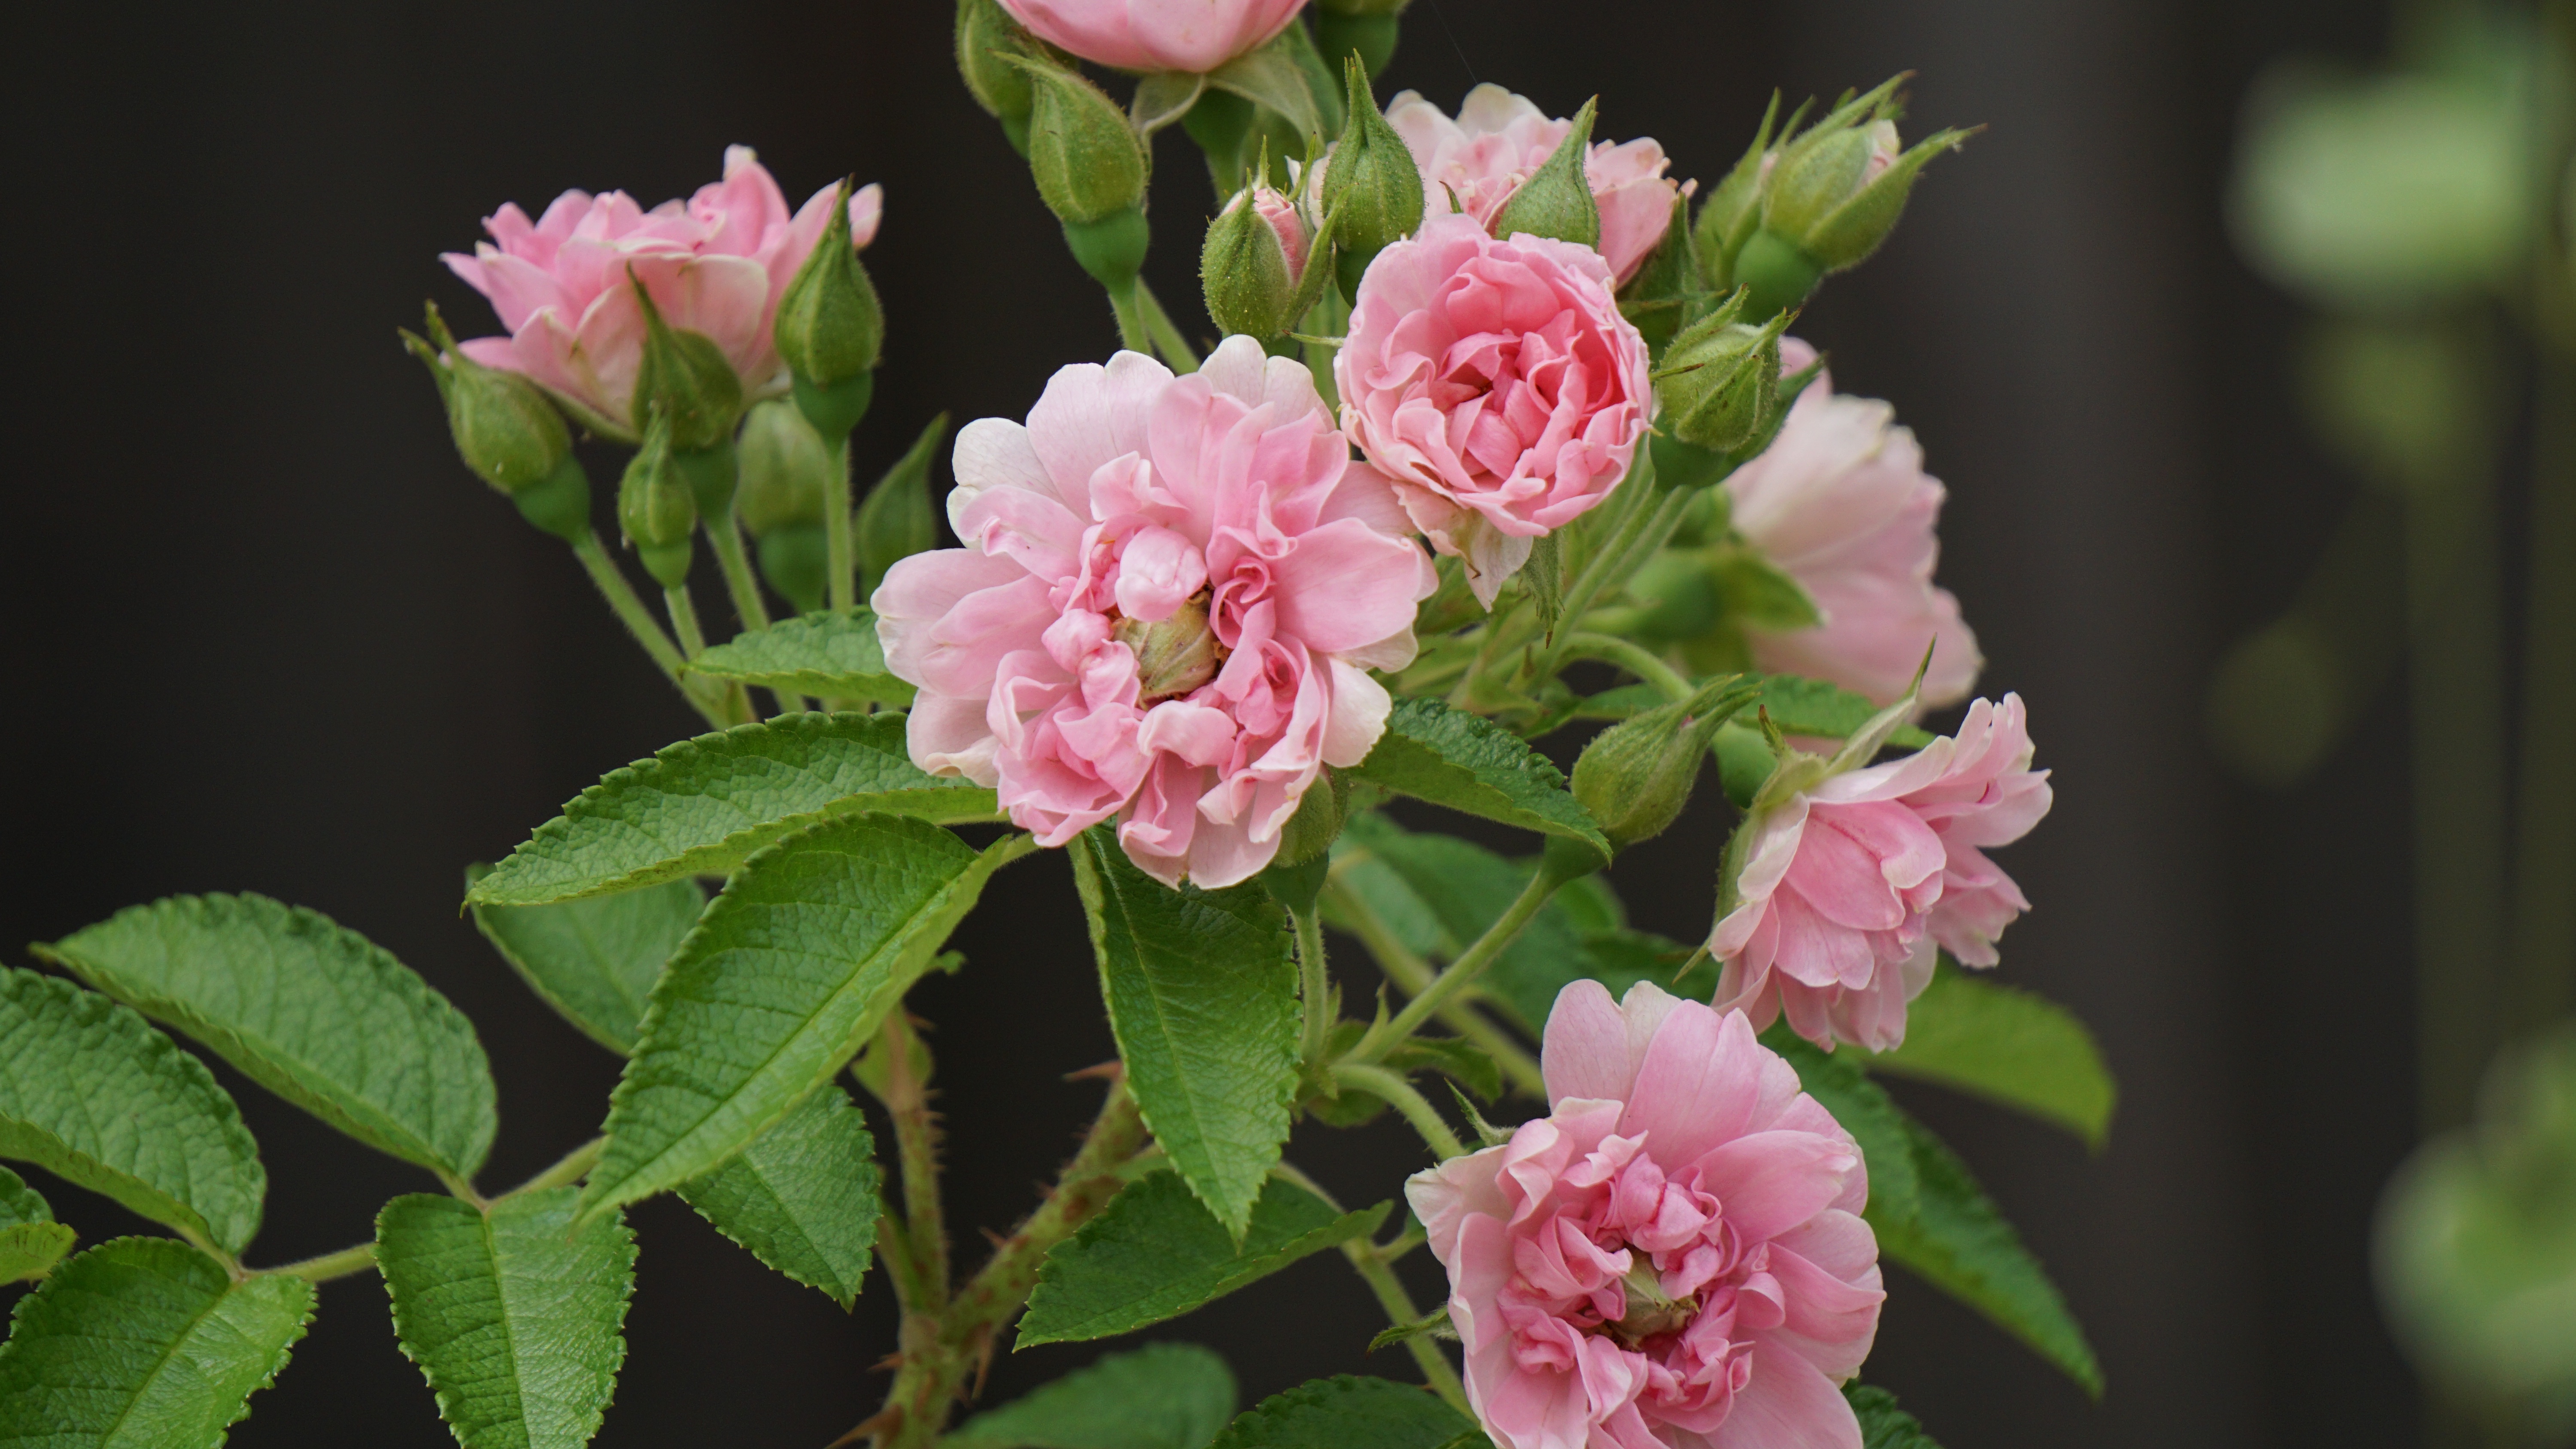
blossom, plant, flower, rose, romantic, botany, pink, flora, flowers, roses, shrub, floristry, flowering plant, garden roses, rose family, land plant, bloo